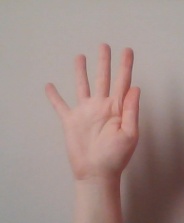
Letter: sheen